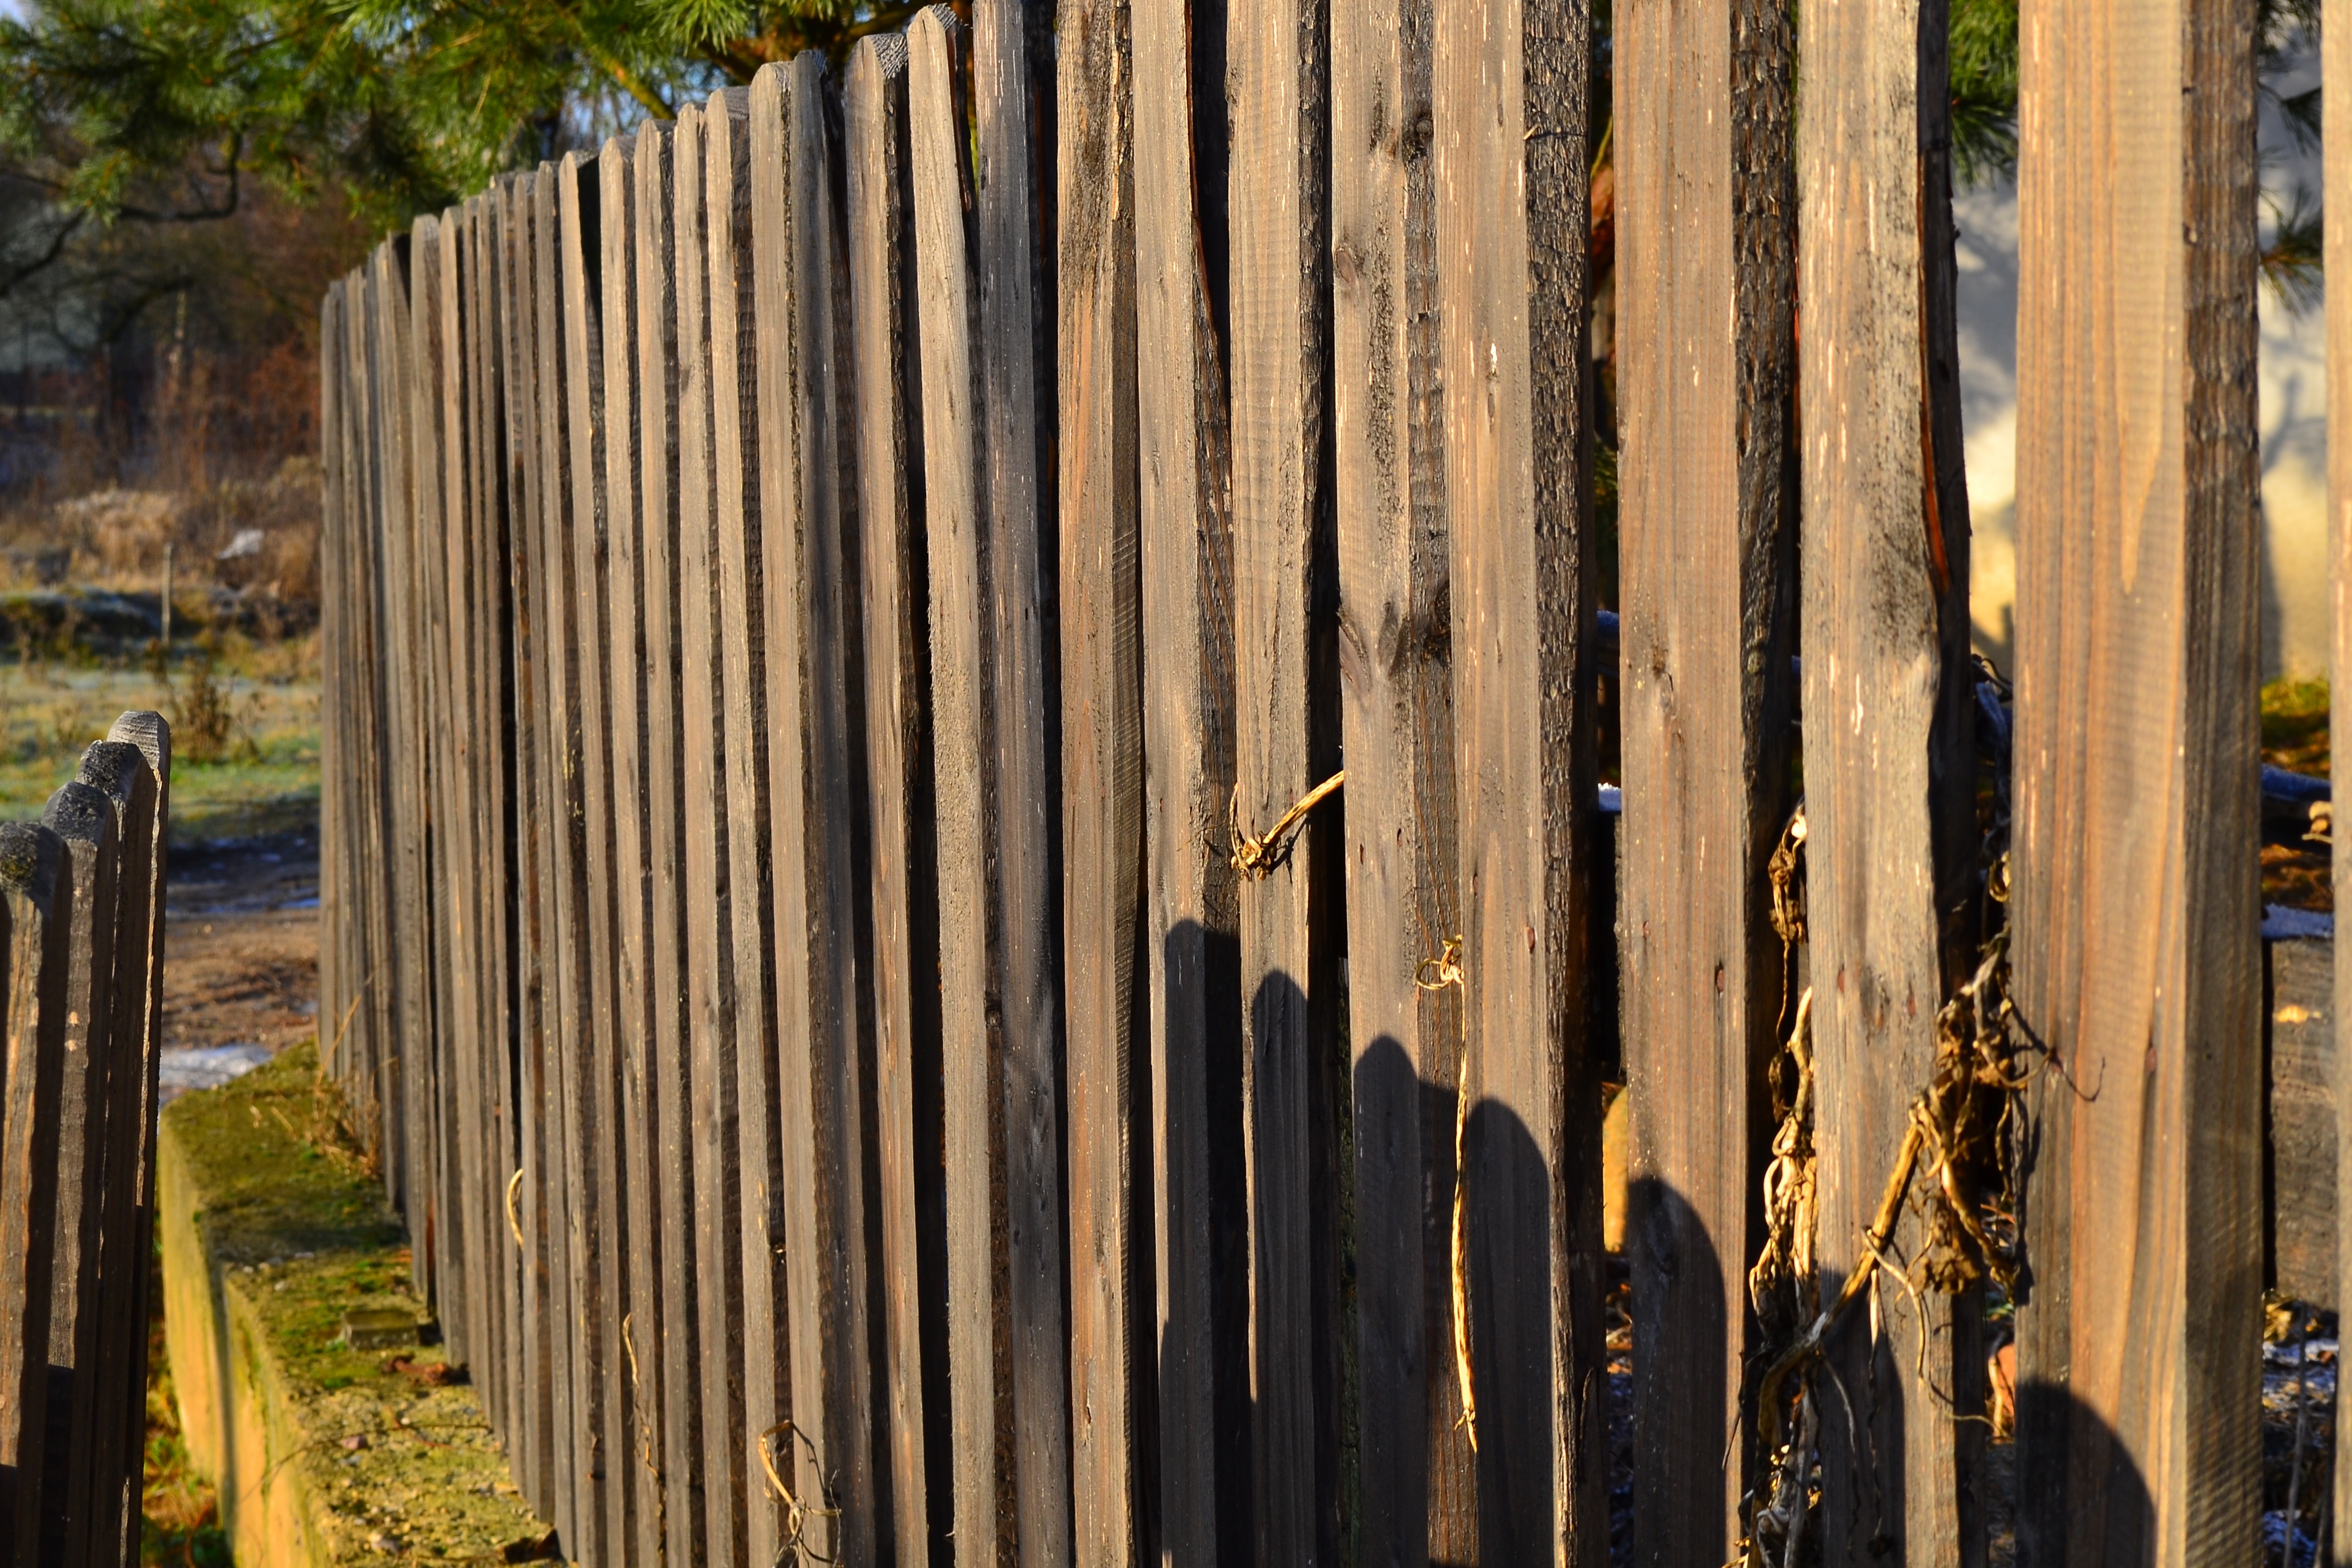
tree, fence, wood, wall, village, fencing, way, the fence, urban area, outdoor structure, home fencing